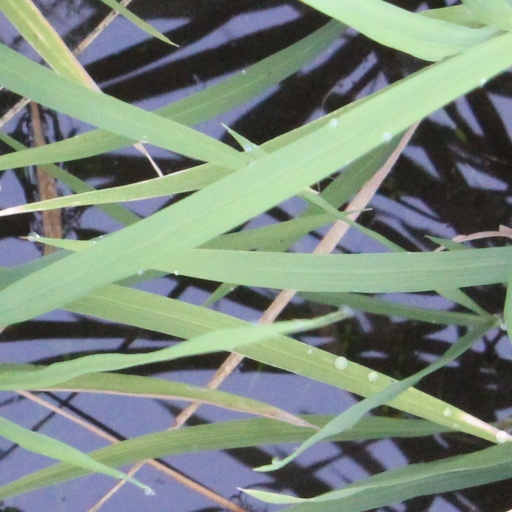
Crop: rice